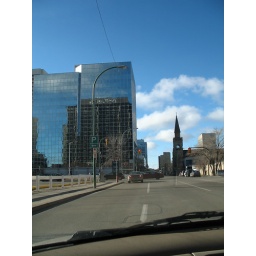
I love the mirrored buildings in Winnipeg against the cold blue skies of winter.